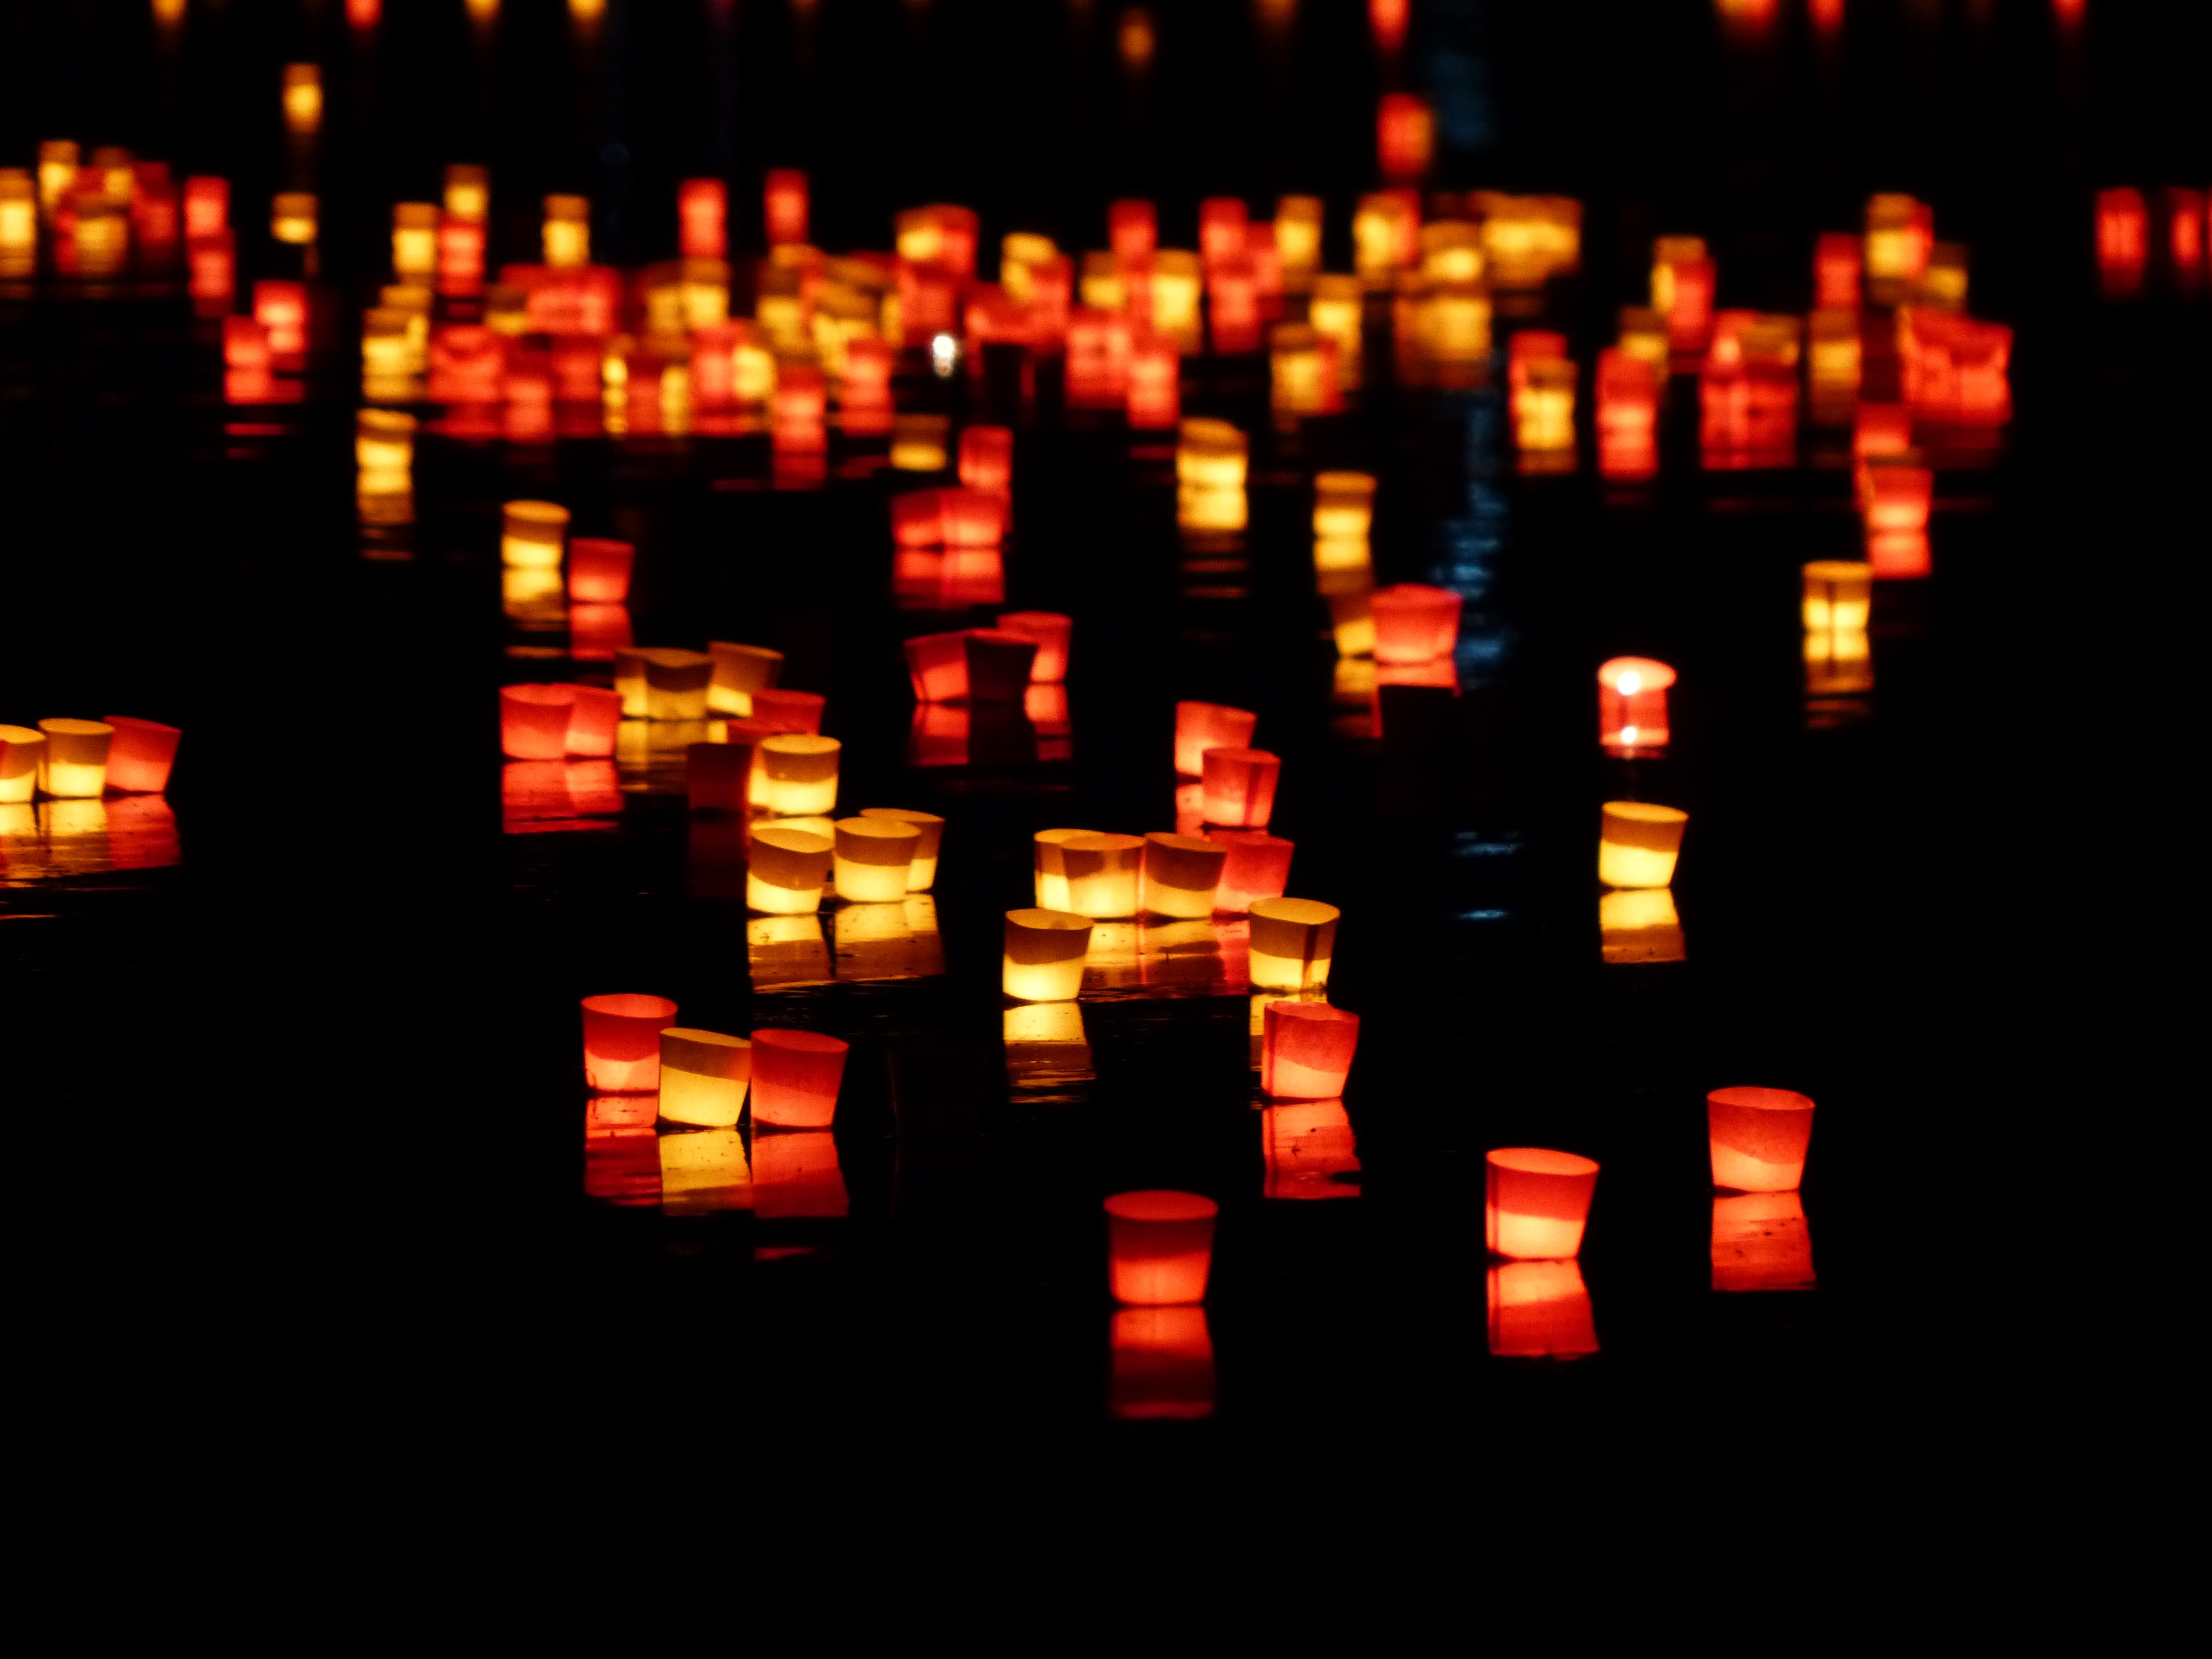
water, night, number, atmosphere, river, swim, love, evening, orange, pile, red, collection, romance, darkness, yellow, heat, long exposure, font, festival, lights, candles, text, mood, candlelight, many, screenshot, ulm, festival of lights, agglomeration, thousands, floating candles, computer wallpaper, display device, lights serenade